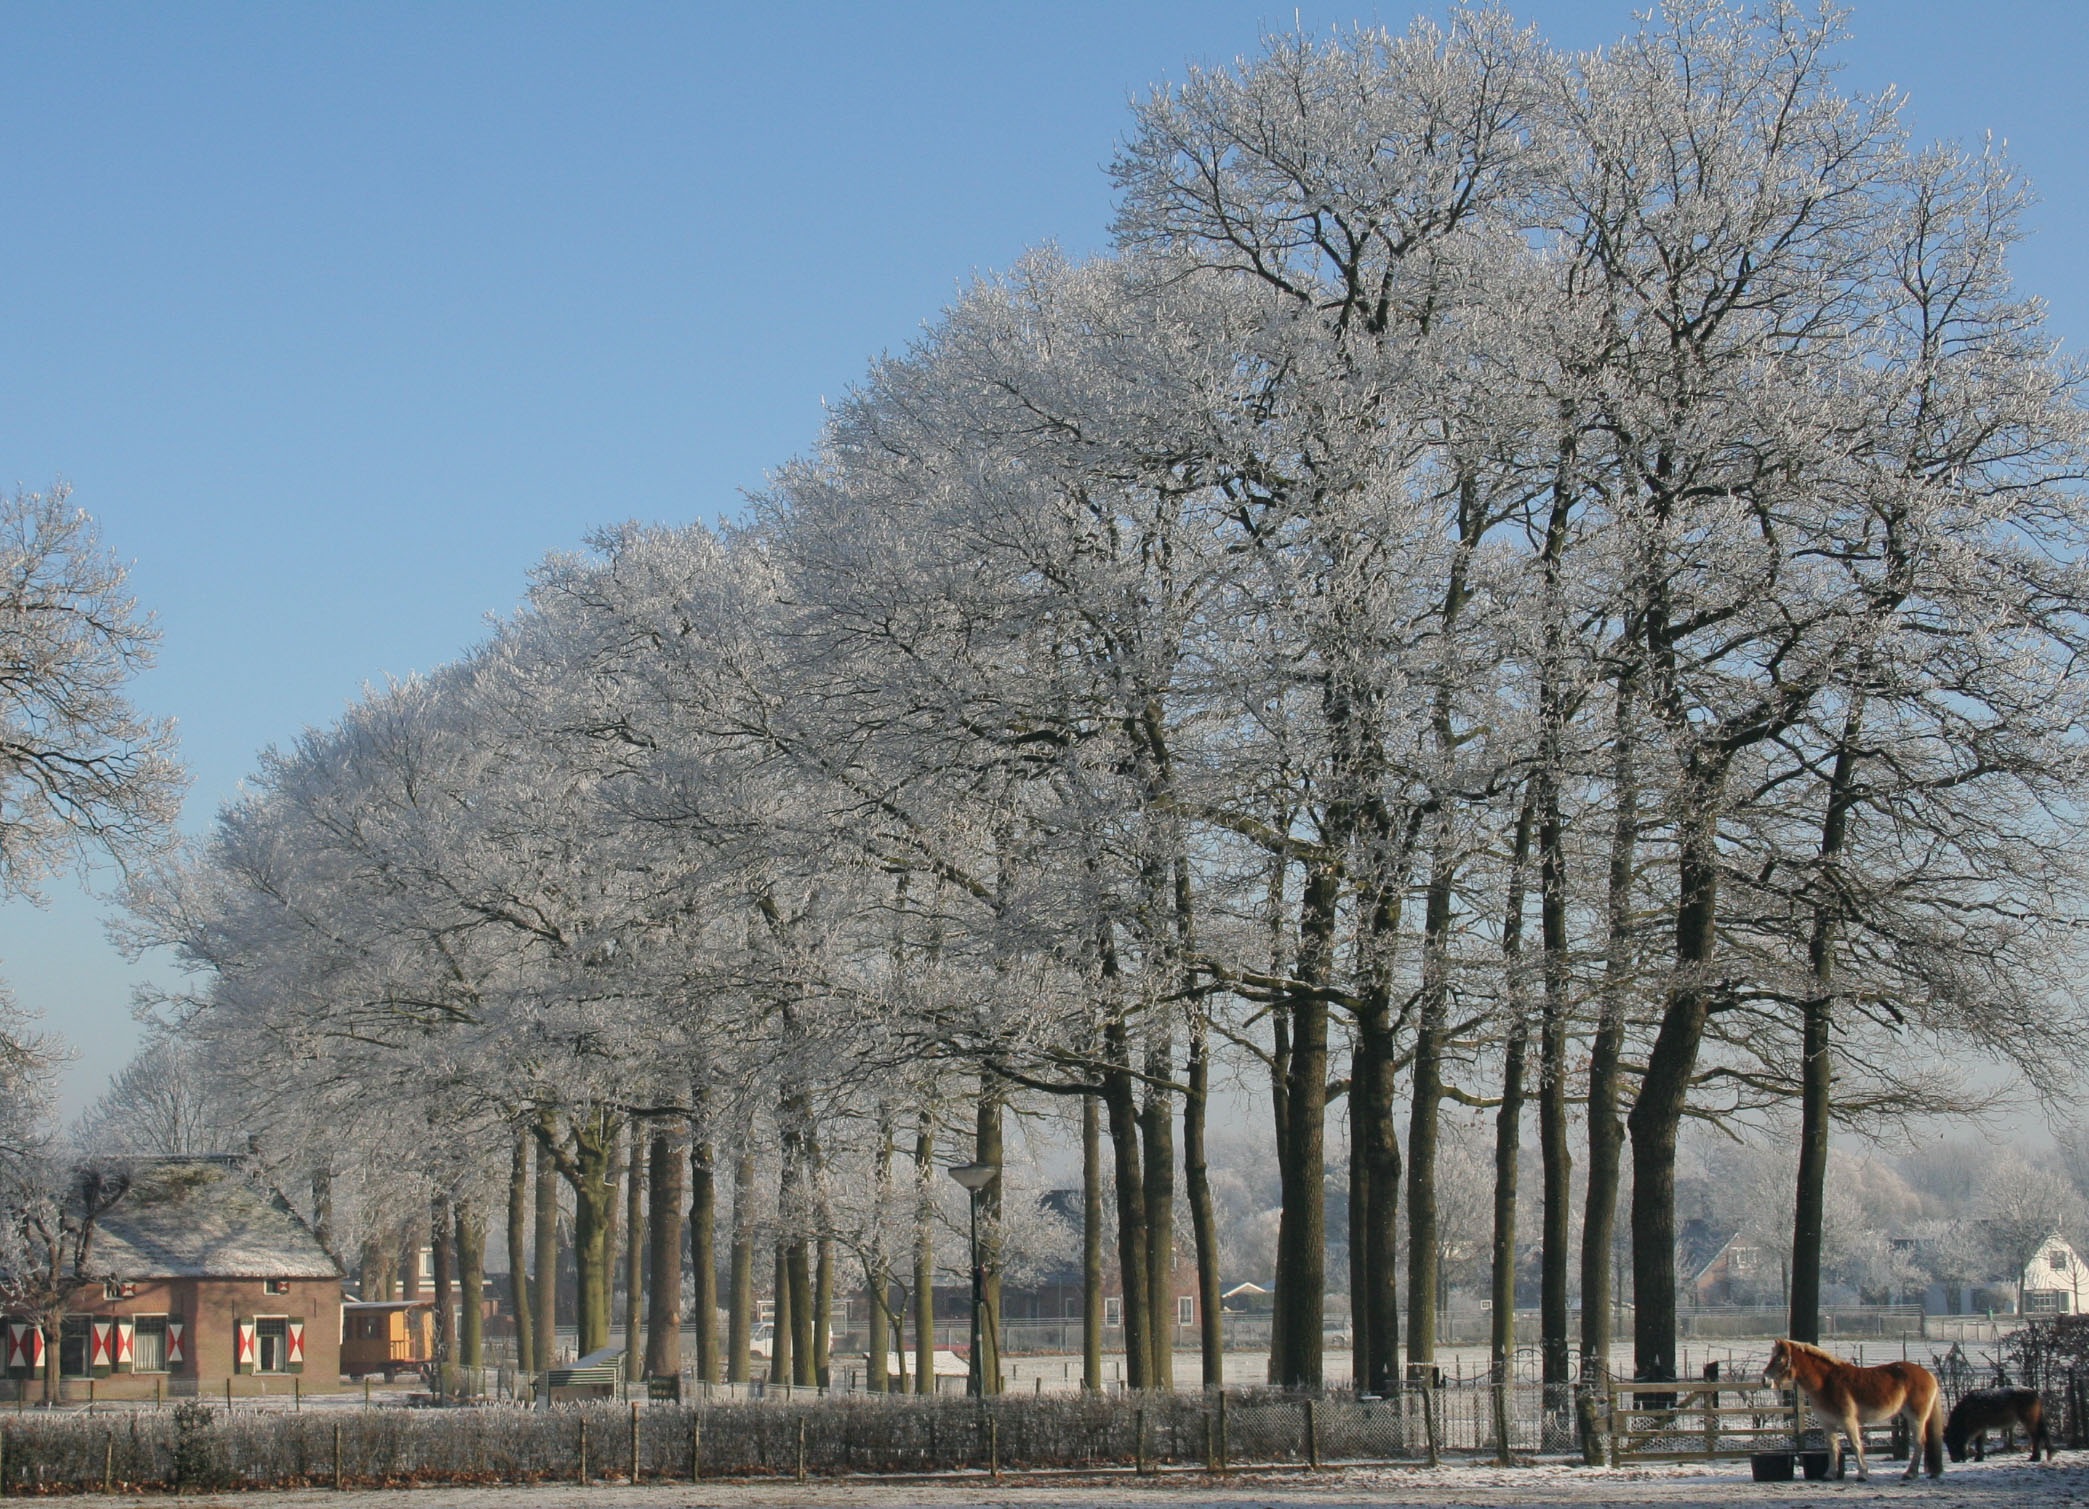
tree, nature, forest, snow, cold, winter, plant, white, flower, frost, weather, season, trees, freezing, soest, woody plant